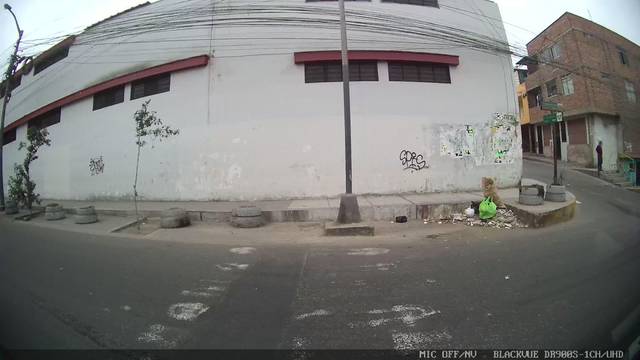
Region: Peru
Coordinates: -12.04, -77.051